Capital District Transportation Authority

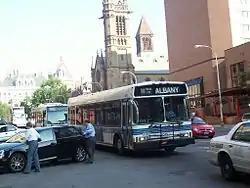
The former 35x bus route at State and Lodge Streets in Albany, July 2006

CDTA formerly ran three suburban shuttles, all operated by Albany Division, that used smaller cutaway vans, with the purpose of serving offices and major points of interest not on main CDTA routes, nor needing full sized buses. In November 2012, all Shuttle services were discontinued and replaced with fixed-route service during Phase 2 of the Albany County reconstructing. Two new bus routes (#117 and #155) were created. Route #117 operates between British-American Blvd, Albany International Airport, Wolf Rd, Colonie Center, Crossgates Mall and Twenty Mall. Route #155 operates between Albany International Airport, ITT Tech, NY 155, Washington Ave Ext., Walmart, and Crossgates Mall.